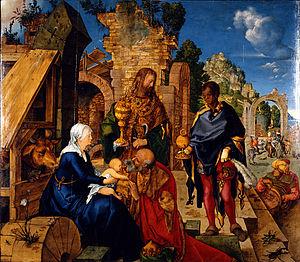
La philosophie de l'histoire est la branche de la philosophie traitant du sens et des finalités du devenir historique. Elle regroupe l'ensemble des approches, se succédant de l'Antiquité à l'époque contemporaine, tendant à affirmer que l'histoire n'est pas le fruit du hasard, de l'imprévu, voire du chaos, mais qu'elle obéit à un dessein en suivant un parcours. Dans une perspective chronologique, on peut globalement distinguer cinq étapes.